Eastern Air Lines Flight 401

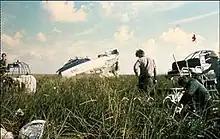
The wreckage of the plane in a field

Eastern Air Lines Flight 401 was a scheduled flight from John F. Kennedy International Airport in Queens, New York, United States, to Miami International Airport in Miami, Florida, United States. Shortly before midnight on December 29, 1972, the Lockheed L-1011-1 TriStar crashed into the Florida Everglades. All three cockpit crew members, two of the 10 flight attendants, and 96 of the 163 passengers were killed. 75 people survived, with 58 of them suffering serious injuries.